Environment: real
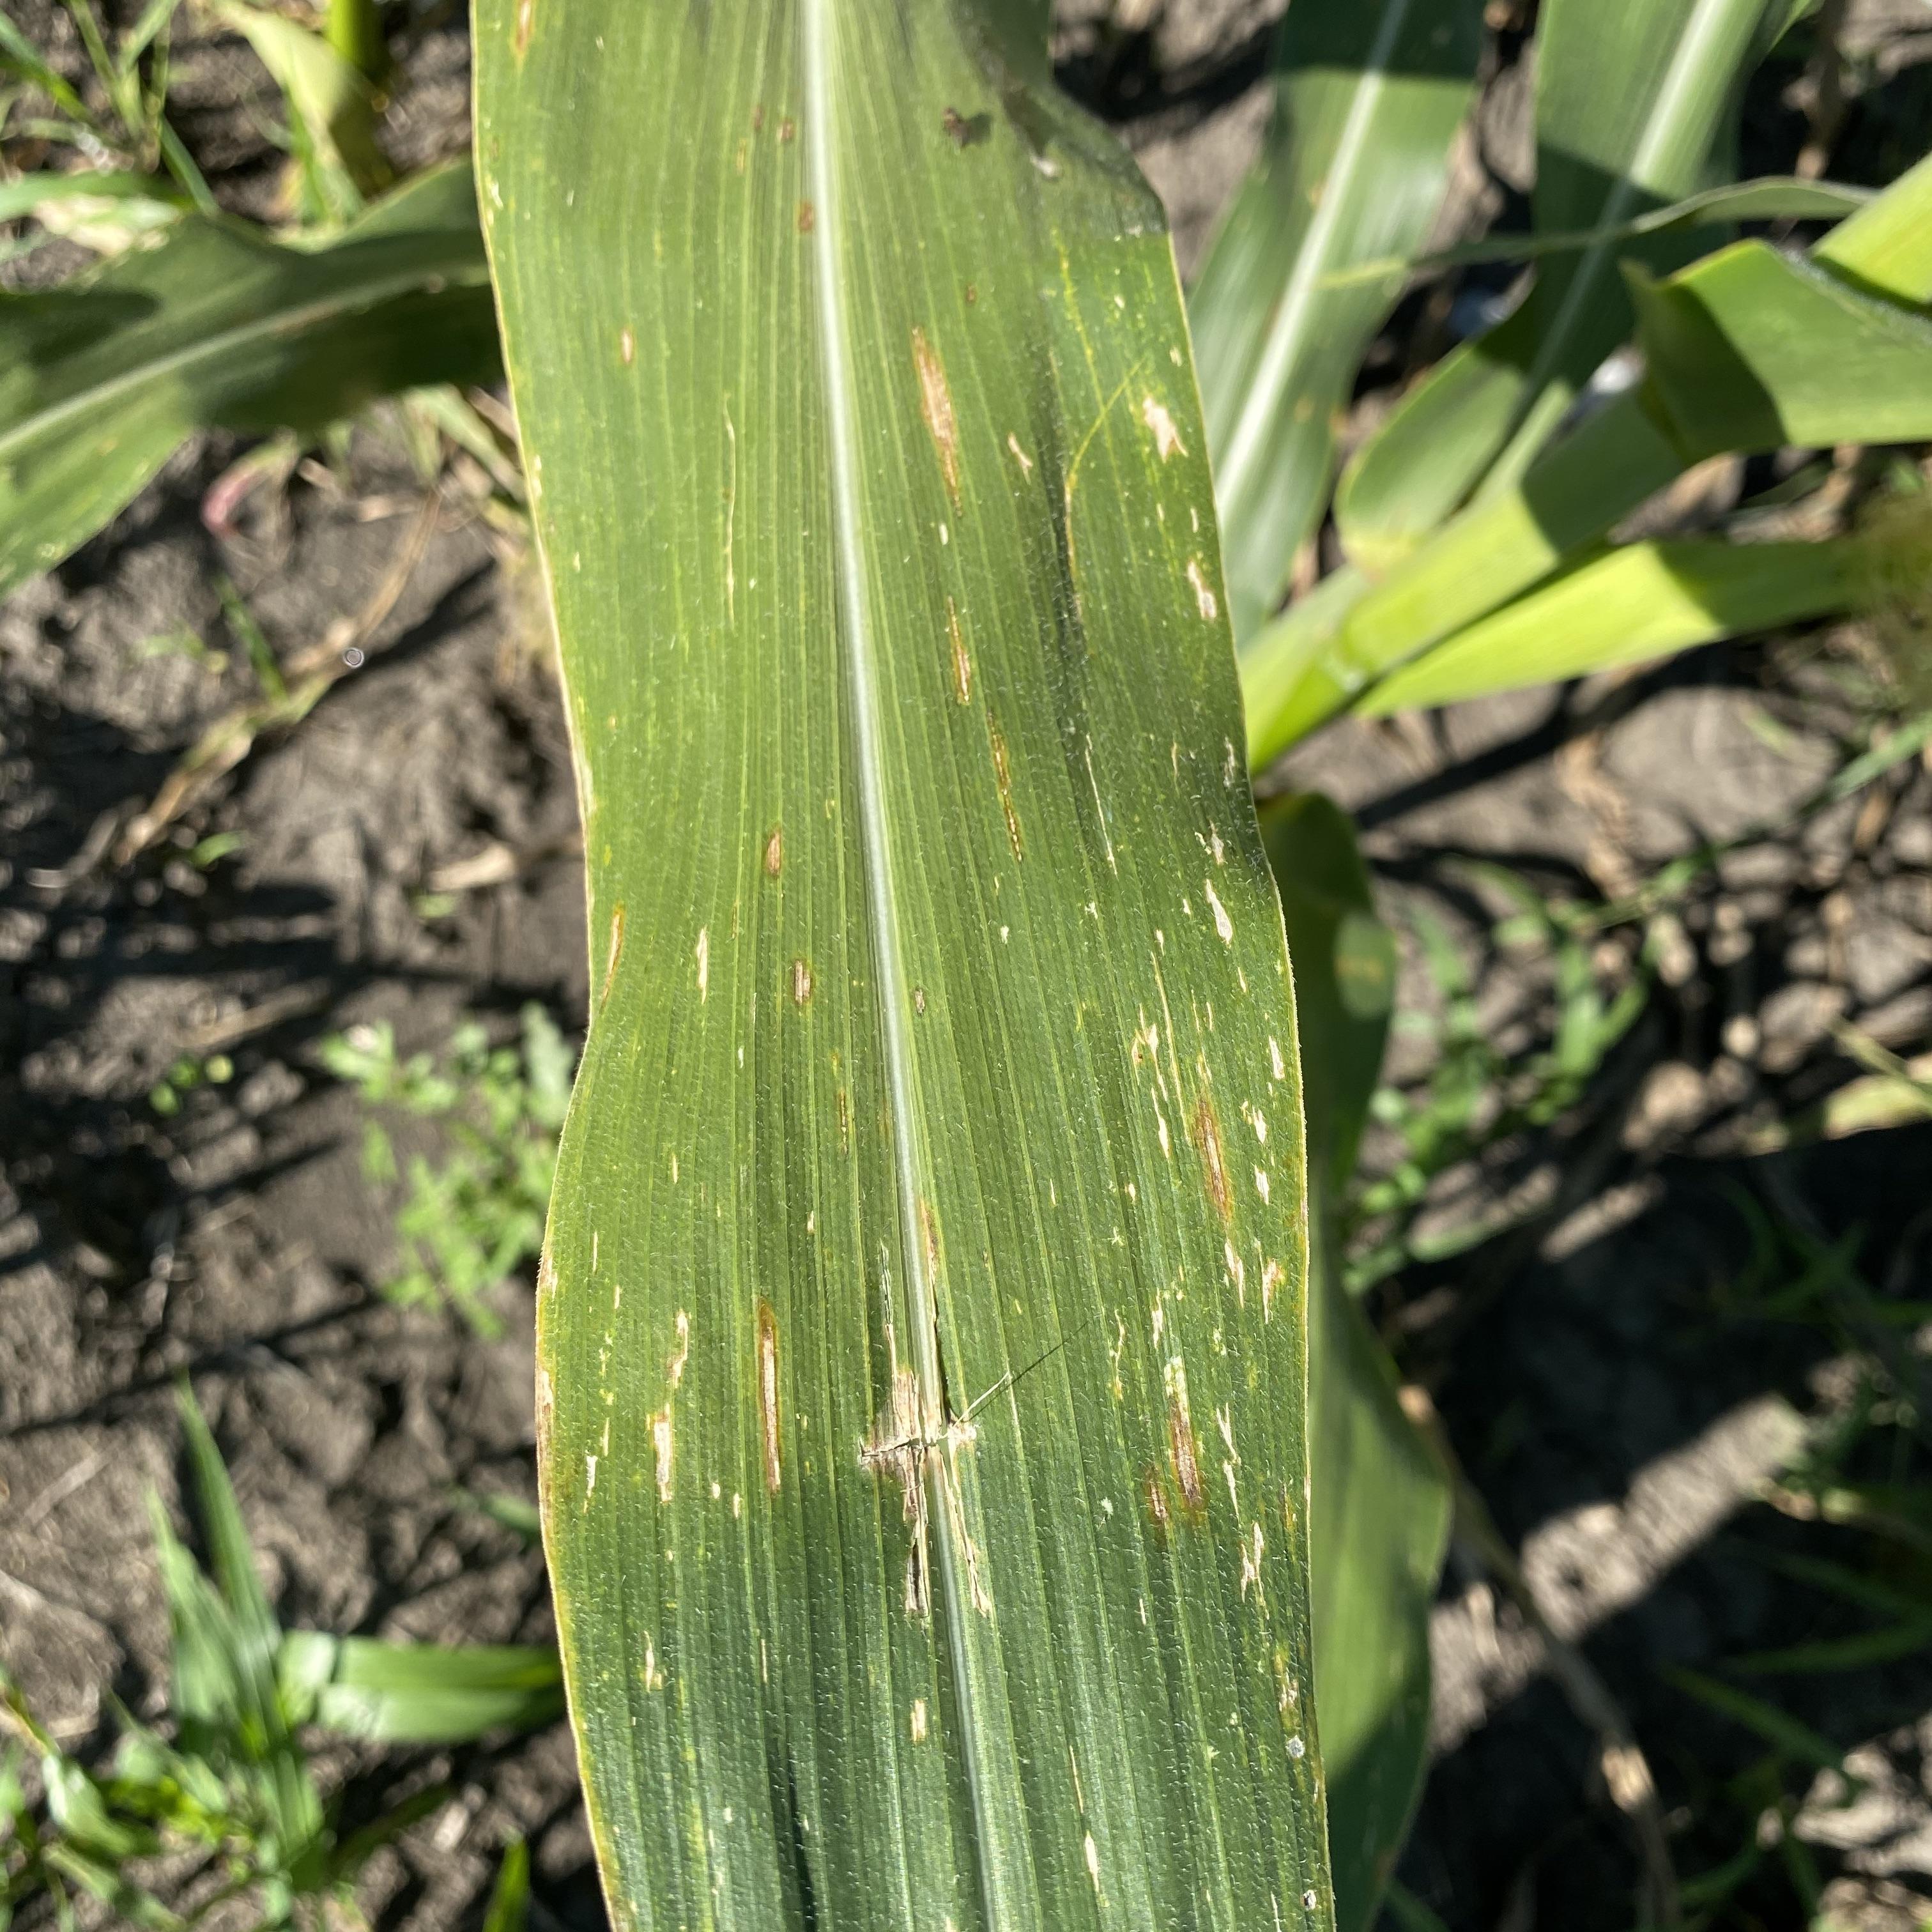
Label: gray_leaf_spot